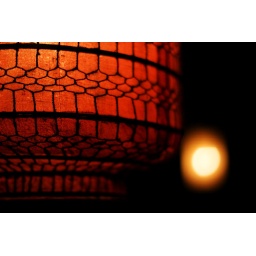
A red hanging lamp in the gazebo at Kampoeng Bali.